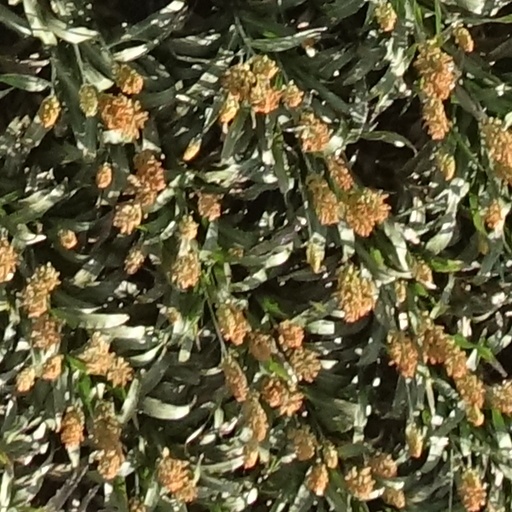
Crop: sorghum